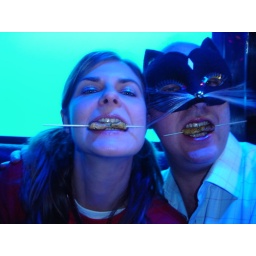
With chicken satays in our mouths. Taken by holding my arm out and guessing using the red focus light.